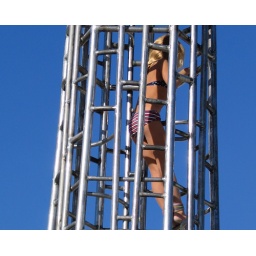
Young climber in a metal flower tower